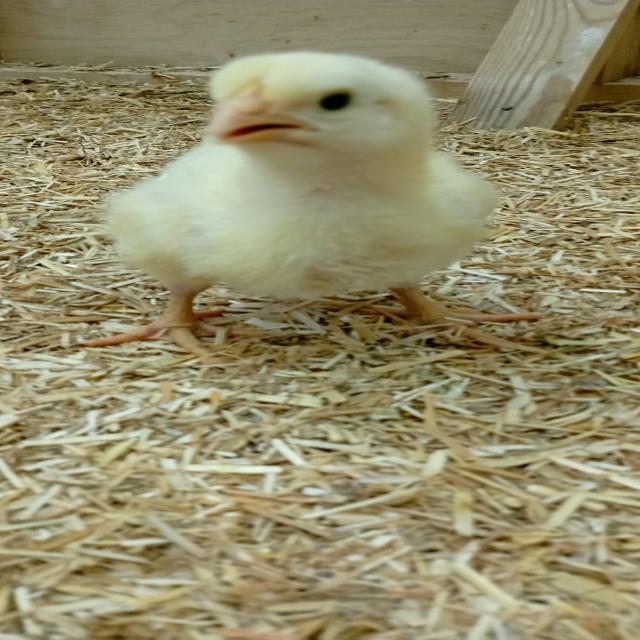
Weight: 160 g